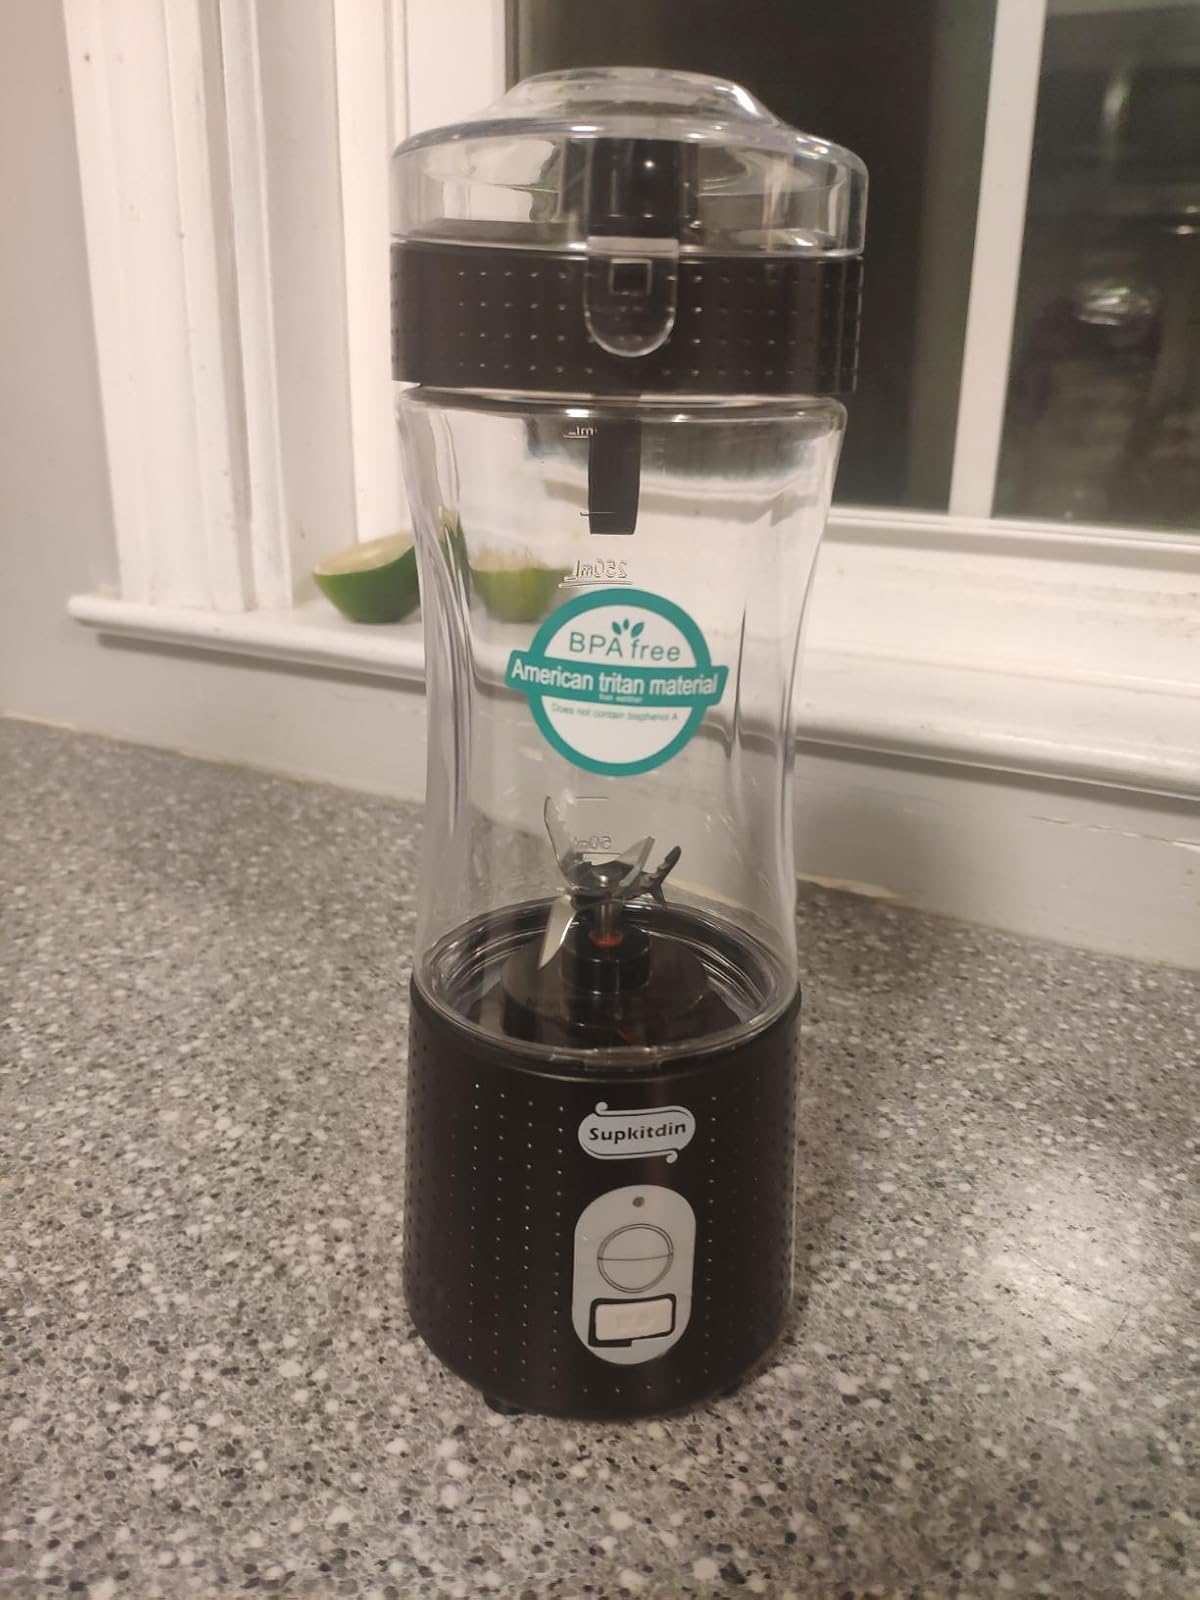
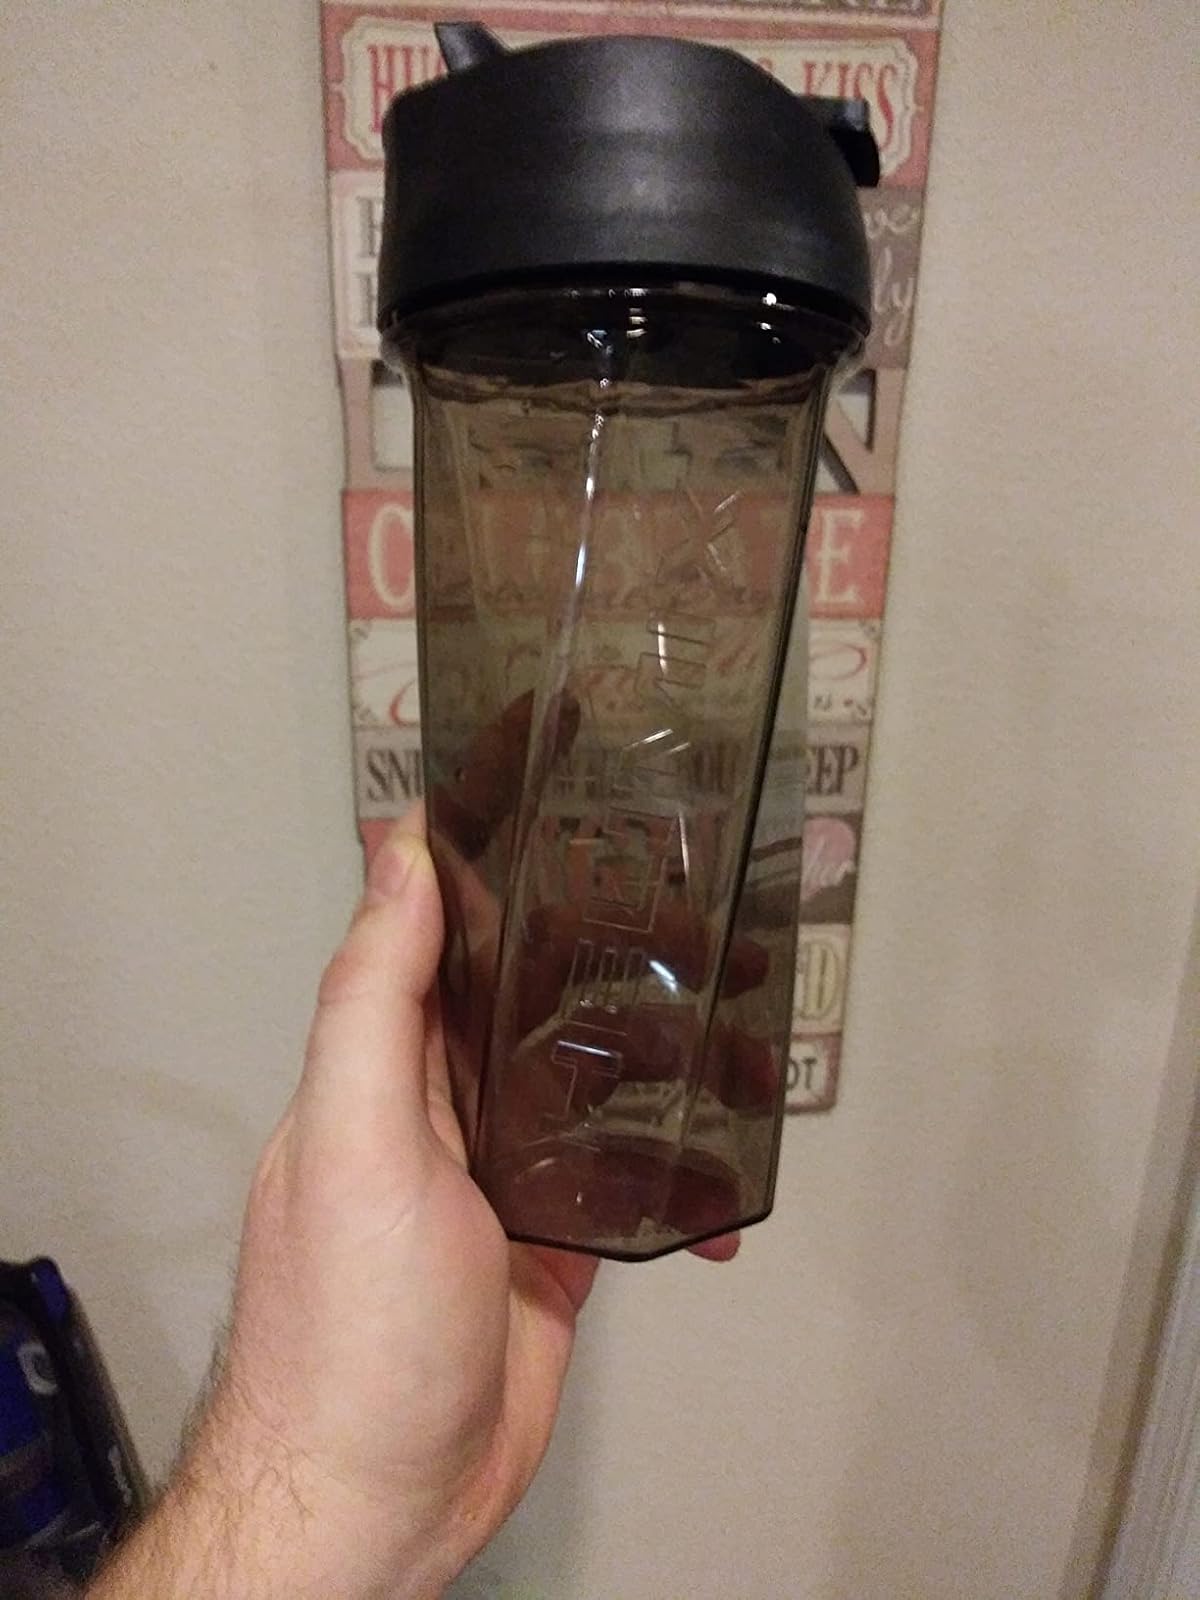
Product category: items_blender
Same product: no